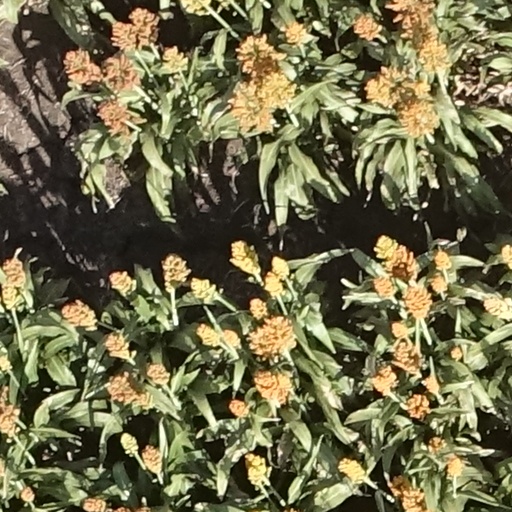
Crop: sorghum